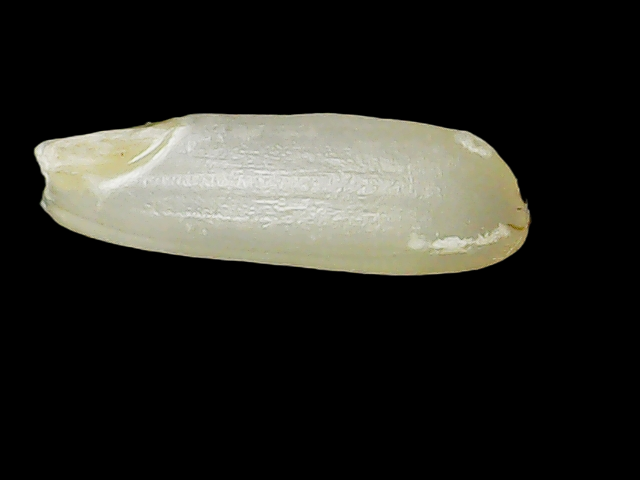
Rice variety: Binadhan23